Kaathiruppor Pattiyal

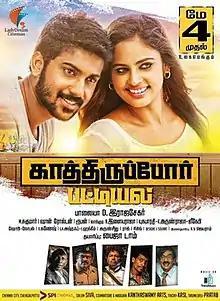
Film poster

Kaathiruppor Pattiyal also known as Kathiruppor Pattiyal is a 2018 Indian Tamil language romantic comedy drama film written and directed by Balaiya D. Rajasekhar on his directorial debut and produced by Baija Tom under the production company Lady Dream Cinemas and distributed by Lotus Five Star while co-produced by K.V Jayaram. The film stars Sachin Mani in the male lead role and Nandita Swetha in the female lead role while Aruldoss, Manobala, Sendrayan, Mayilsamy, Arunraja Kamaraj, and Appukutty play pivotal and supportive roles in the film. Sean Roldan scored background music for the film. The movie was released on 4 May 2018 and received average reviews from critics upon the release.